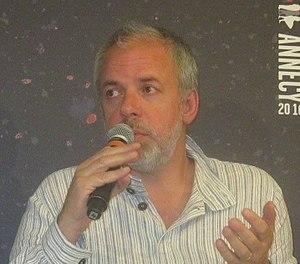
Marc du Pontavice au festival international du film d'animation d'annecy 2016
Le Festival international du film d'animation d'Annecy 2016, 40ᵉ édition du festival, s'est déroulé du 13 au 18 juin 2016. Le pays à l'honneur lors de cette édition est la France.